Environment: real
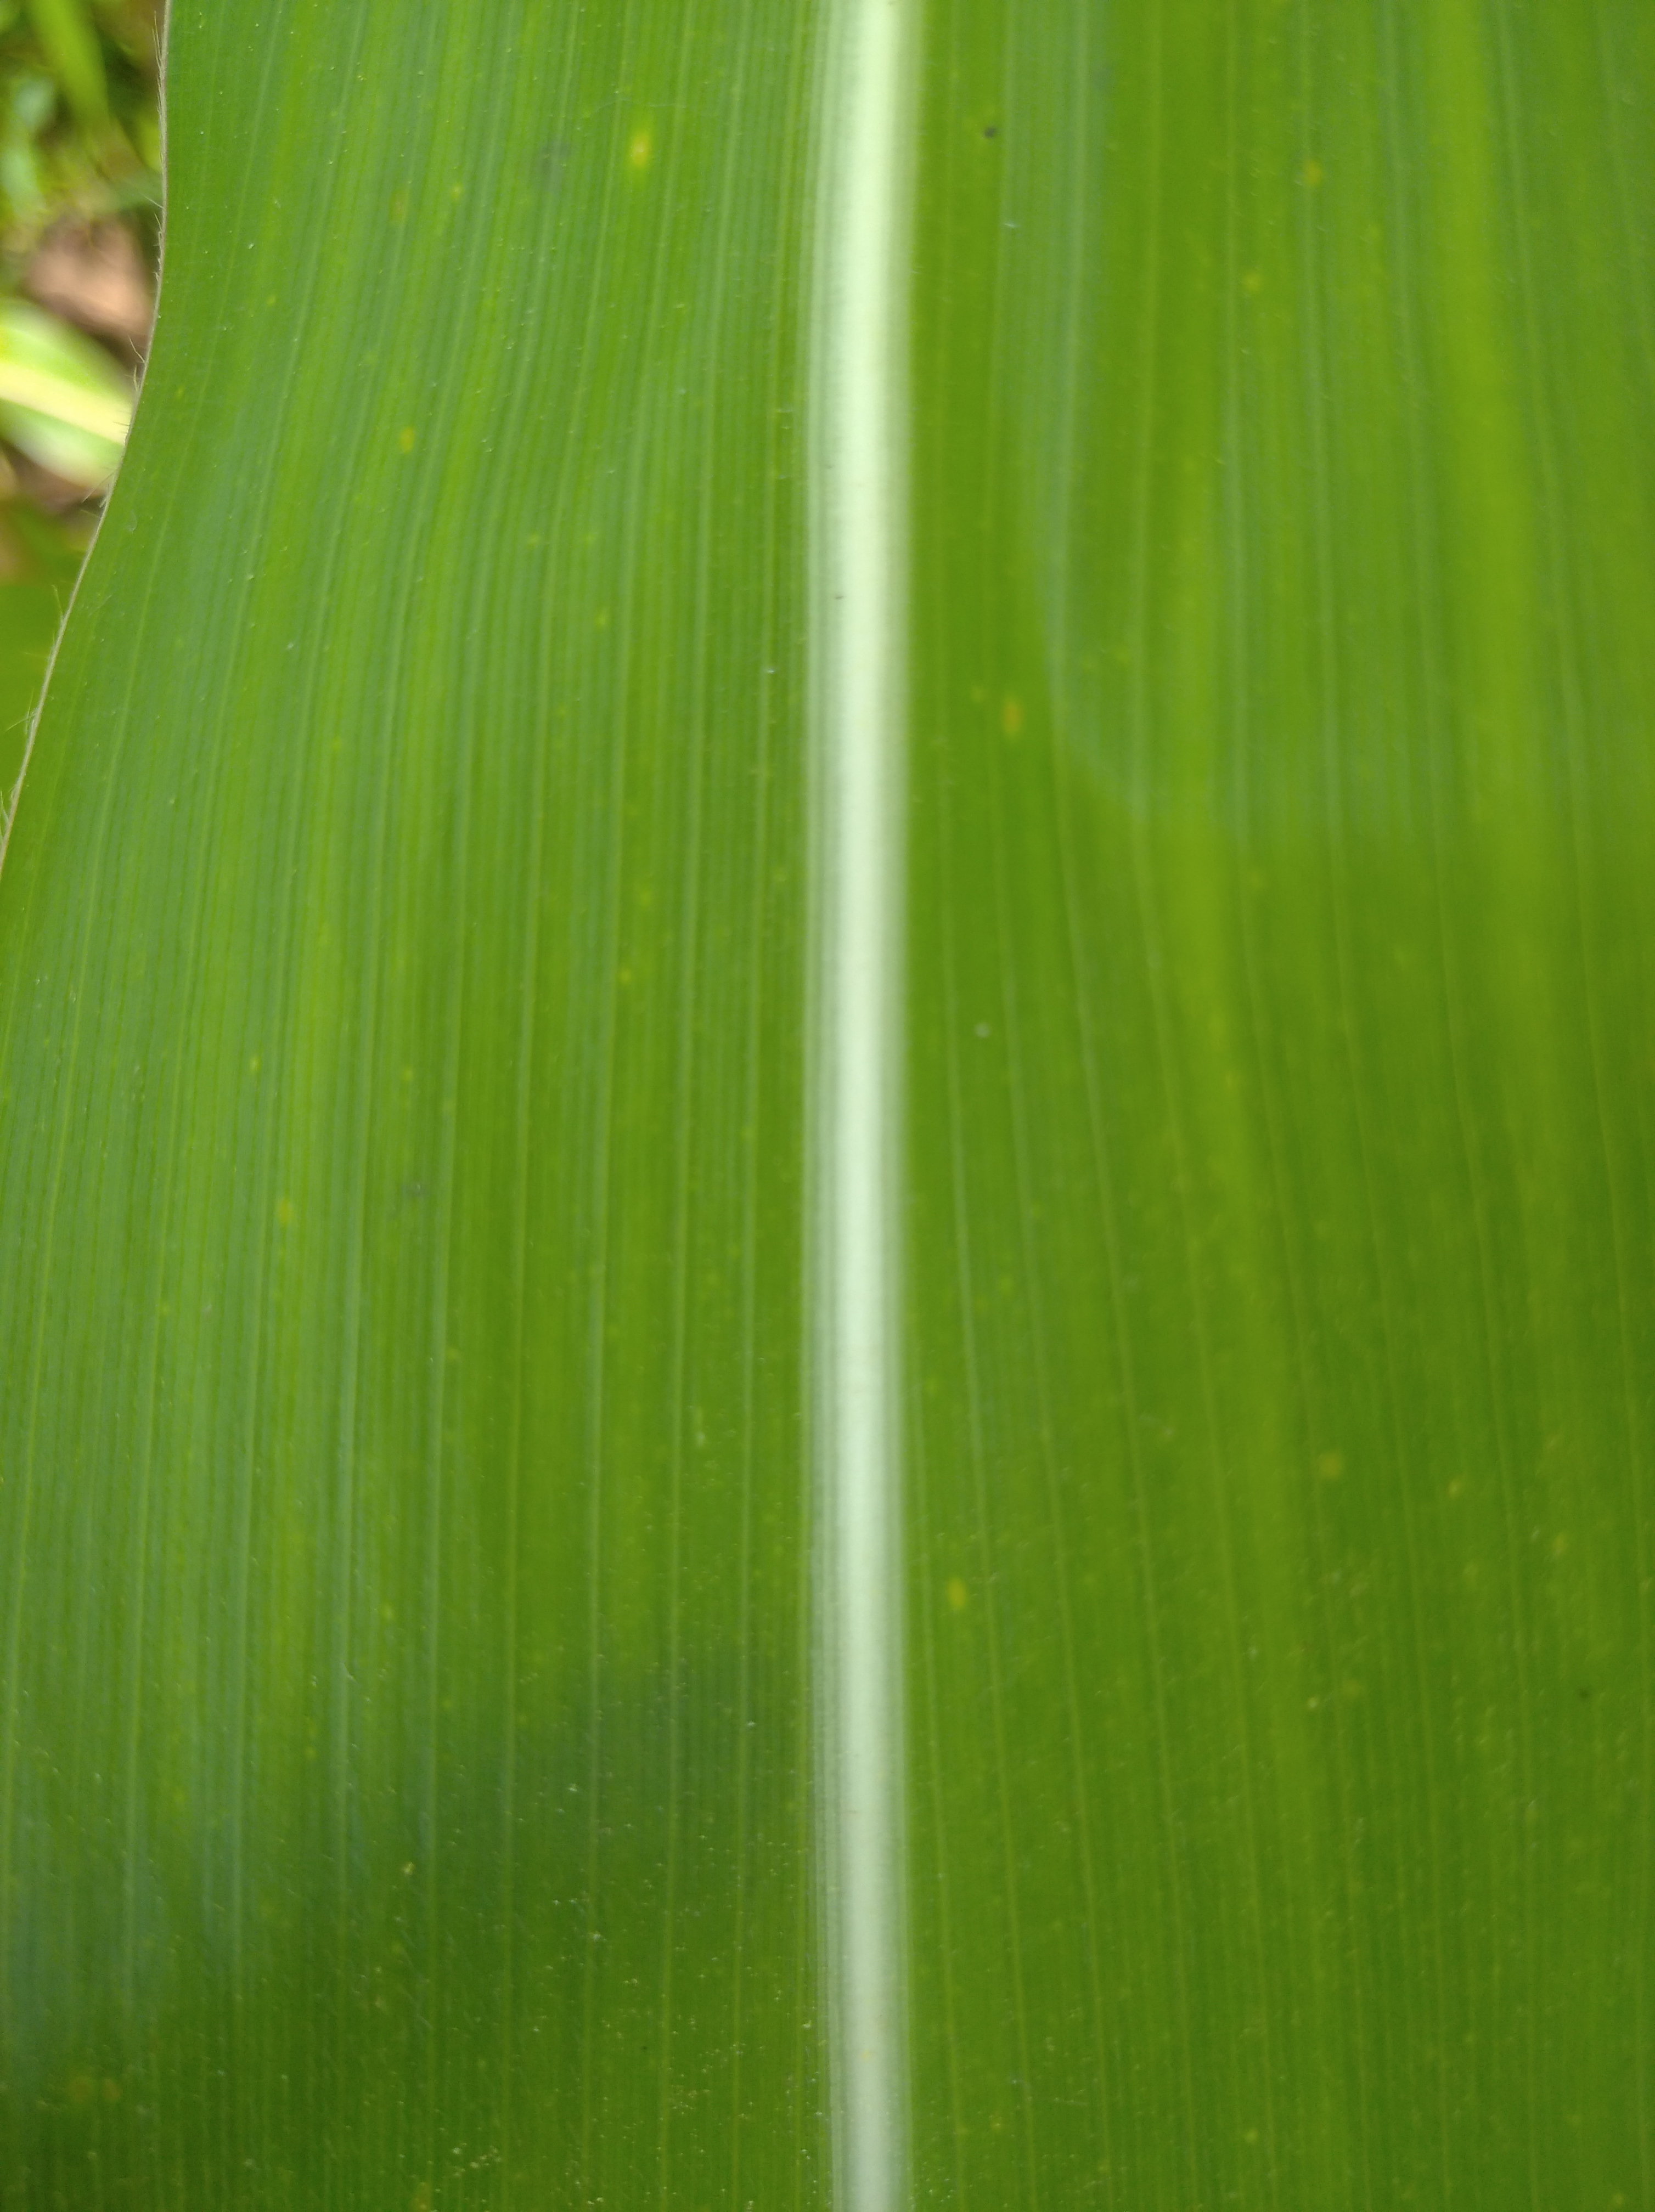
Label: healthy